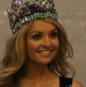
Age: 19